Bleed (video game)

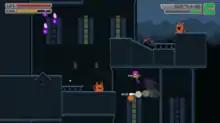
Gameplay screenshot

"Bleed" is a platform game that focuses on combat. In the game's story mode, the player must navigate seven levels, each ending with a boss battle. The player can carry weapons that are used to defeat the enemies that populate each level. Weapons can be fired in any direction using the mouse or a controller's analog stick. The player can equip up to two weapons at a time and switch between them freely, and the player can change their equipped weapons at any time by pausing the game. The player can also jump to avoid obstacles and reach platforms. After initially jumping off of the ground, the player can jump up to two more times in mid-air or off of nearby walls. "Bleed "also allows the player to slow time briefly in order to dodge hard-to-avoid hazards.